COVID-19 pandemic in Illinois

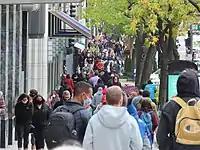
People in masks on Michigan Ave. in October 2020

While the daily number of cases remained below the mid-May peak, the average slowly crept up through the month. The average daily case number in the week leading up to August was 1,475, while the average for the final week of the month was 2,003 cases.